Jim Kelley Amplifiers

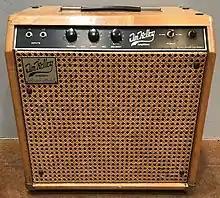

Jim Kelley Amplifiers is the trademark for the vacuum tube guitar amplifiers designed by Jim Kelley and manufactured by his company Active Guitar Electronics of Tustin, California between the years of 1978 and 1985. Approximately 600 of these amps were built during that time. The single-channel version of the amplifier employed modest gain in the preamp stages, Baxandall type bass and treble controls, a split load phase inverter, and four 6V6GT output tubes. The amplifiers produce 60 watts RMS at full power, and include a half power (30/60) switch.